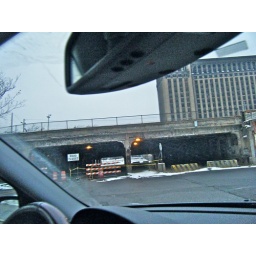
the spooky road under the train bridge is now closed. Detroit, Michigan,USA